The Fairly OddParents: Shadow Showdown

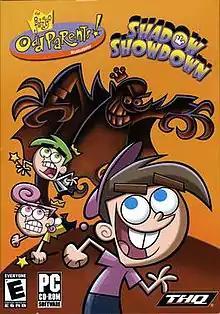
North American Windows cover art

The Fairly OddParents: Shadow Showdown is a platforming video game released in 2004 for Microsoft Windows, GameCube, PlayStation 2, and Game Boy Advance by THQ. ImaginEngine developed the PC version while Blitz Games developed the GameCube and PlayStation 2 versions. The game is based on the animated series "The Fairly OddParents" and is the sequel to "", a version for the Original Xbox was also announced but was never released